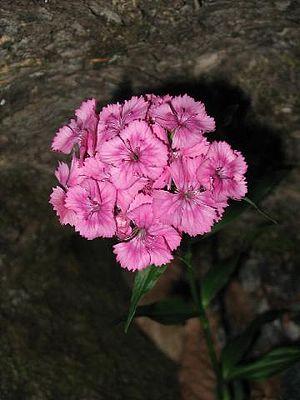
Dianthus Barbatus (Oeillet de poète) rose
L'œillet de poète, ou œillet barbu, est une plante du genre Dianthus, de la famille des Caryophyllaceae. C'est une plante vivace herbacée à vie brève, cultivée comme bisannuelle.